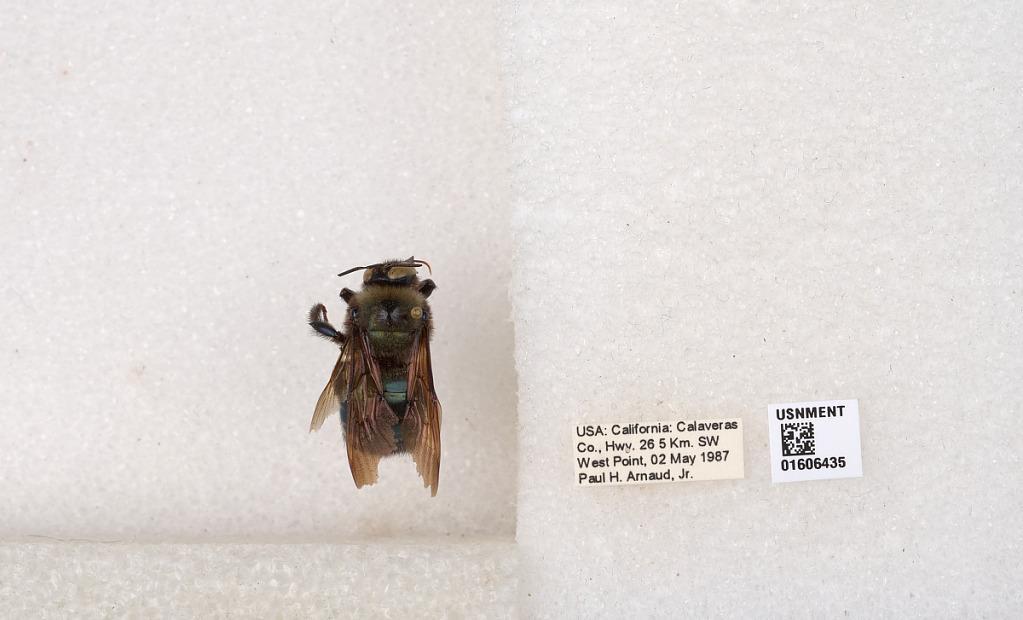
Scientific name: Xylocopa (Xylocopoides) californica californica Cresson
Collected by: P. Arnaud
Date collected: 1987-5-2
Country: United States
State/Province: California
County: Calaveras
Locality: Hwy. 26, 5 km. SW West Point
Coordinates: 38.39, -120.529